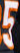
Number: 5